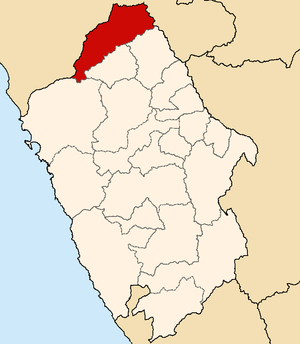
La province de Pallasca est l'une des vingt provinces de la région d'Ancash, au Pérou. Son chef-lieu est la ville de Cabana.